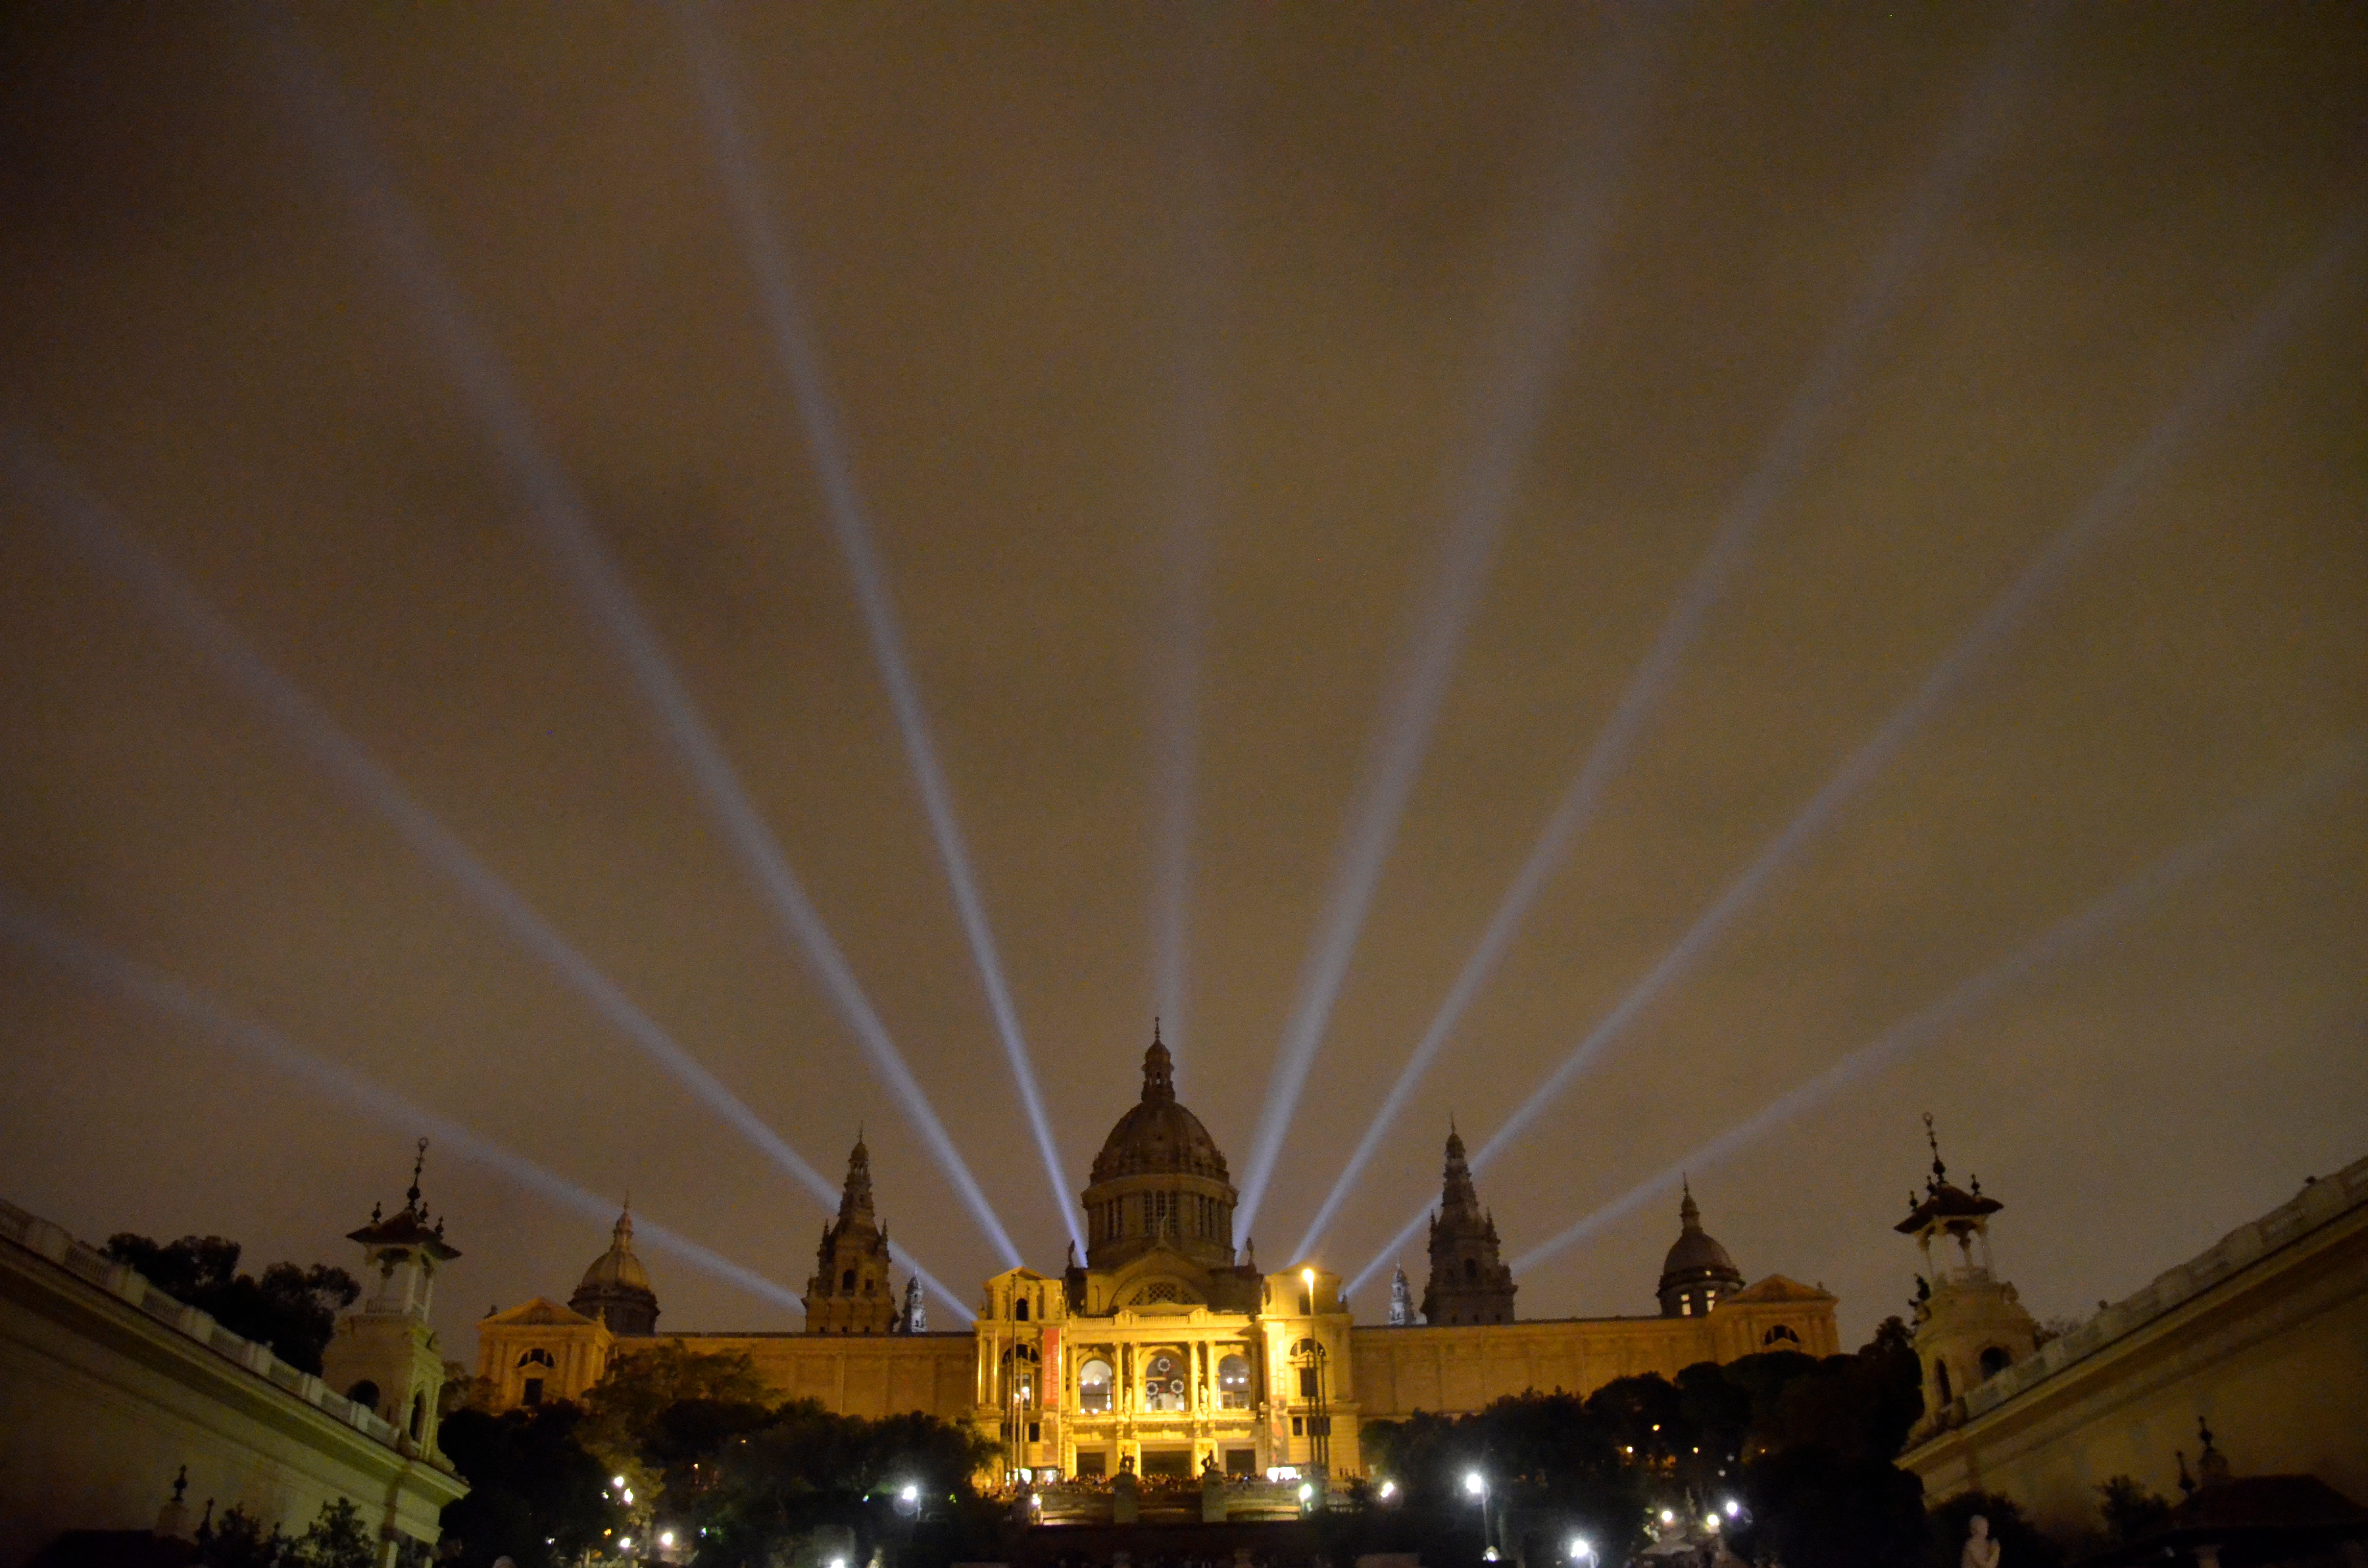
light, night, sunlight, evening, atmosphere of earth